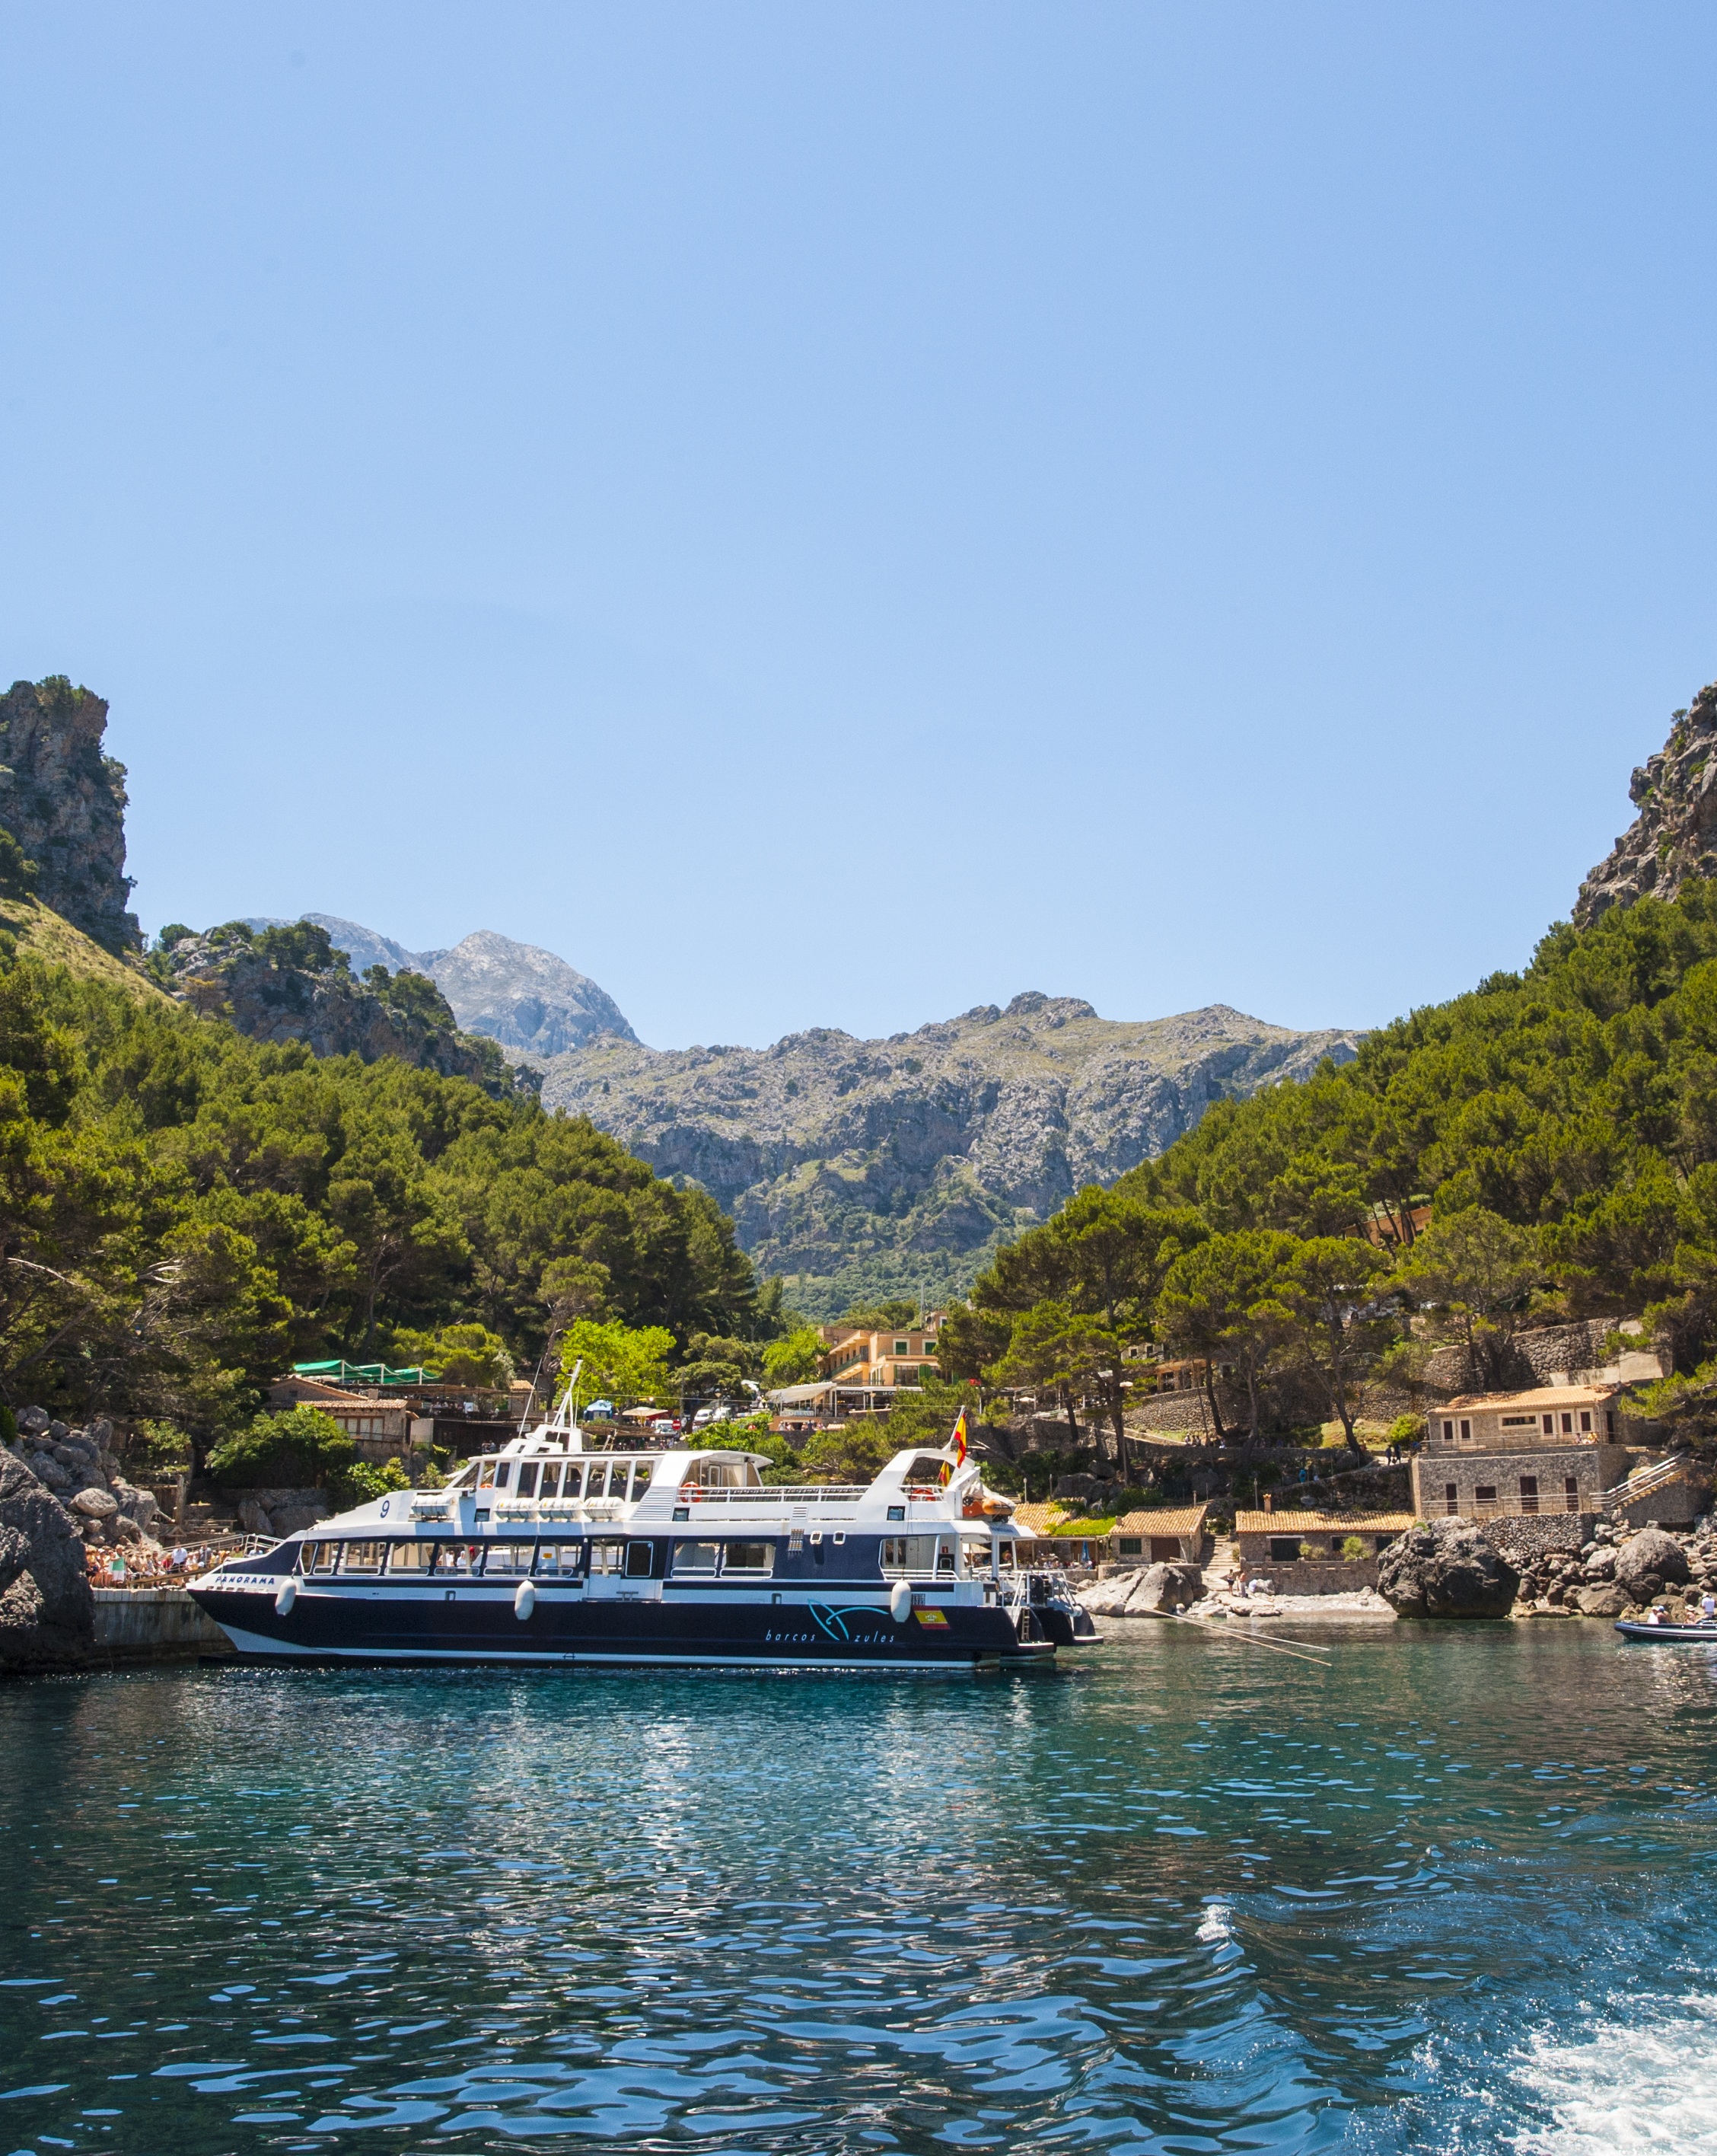
sea, coast, mountain, boat, lake, river, vacation, vehicle, bay, fjord, body of water, boating, mallorca, landform, tourist boat, escorca, geographical feature, the calobra